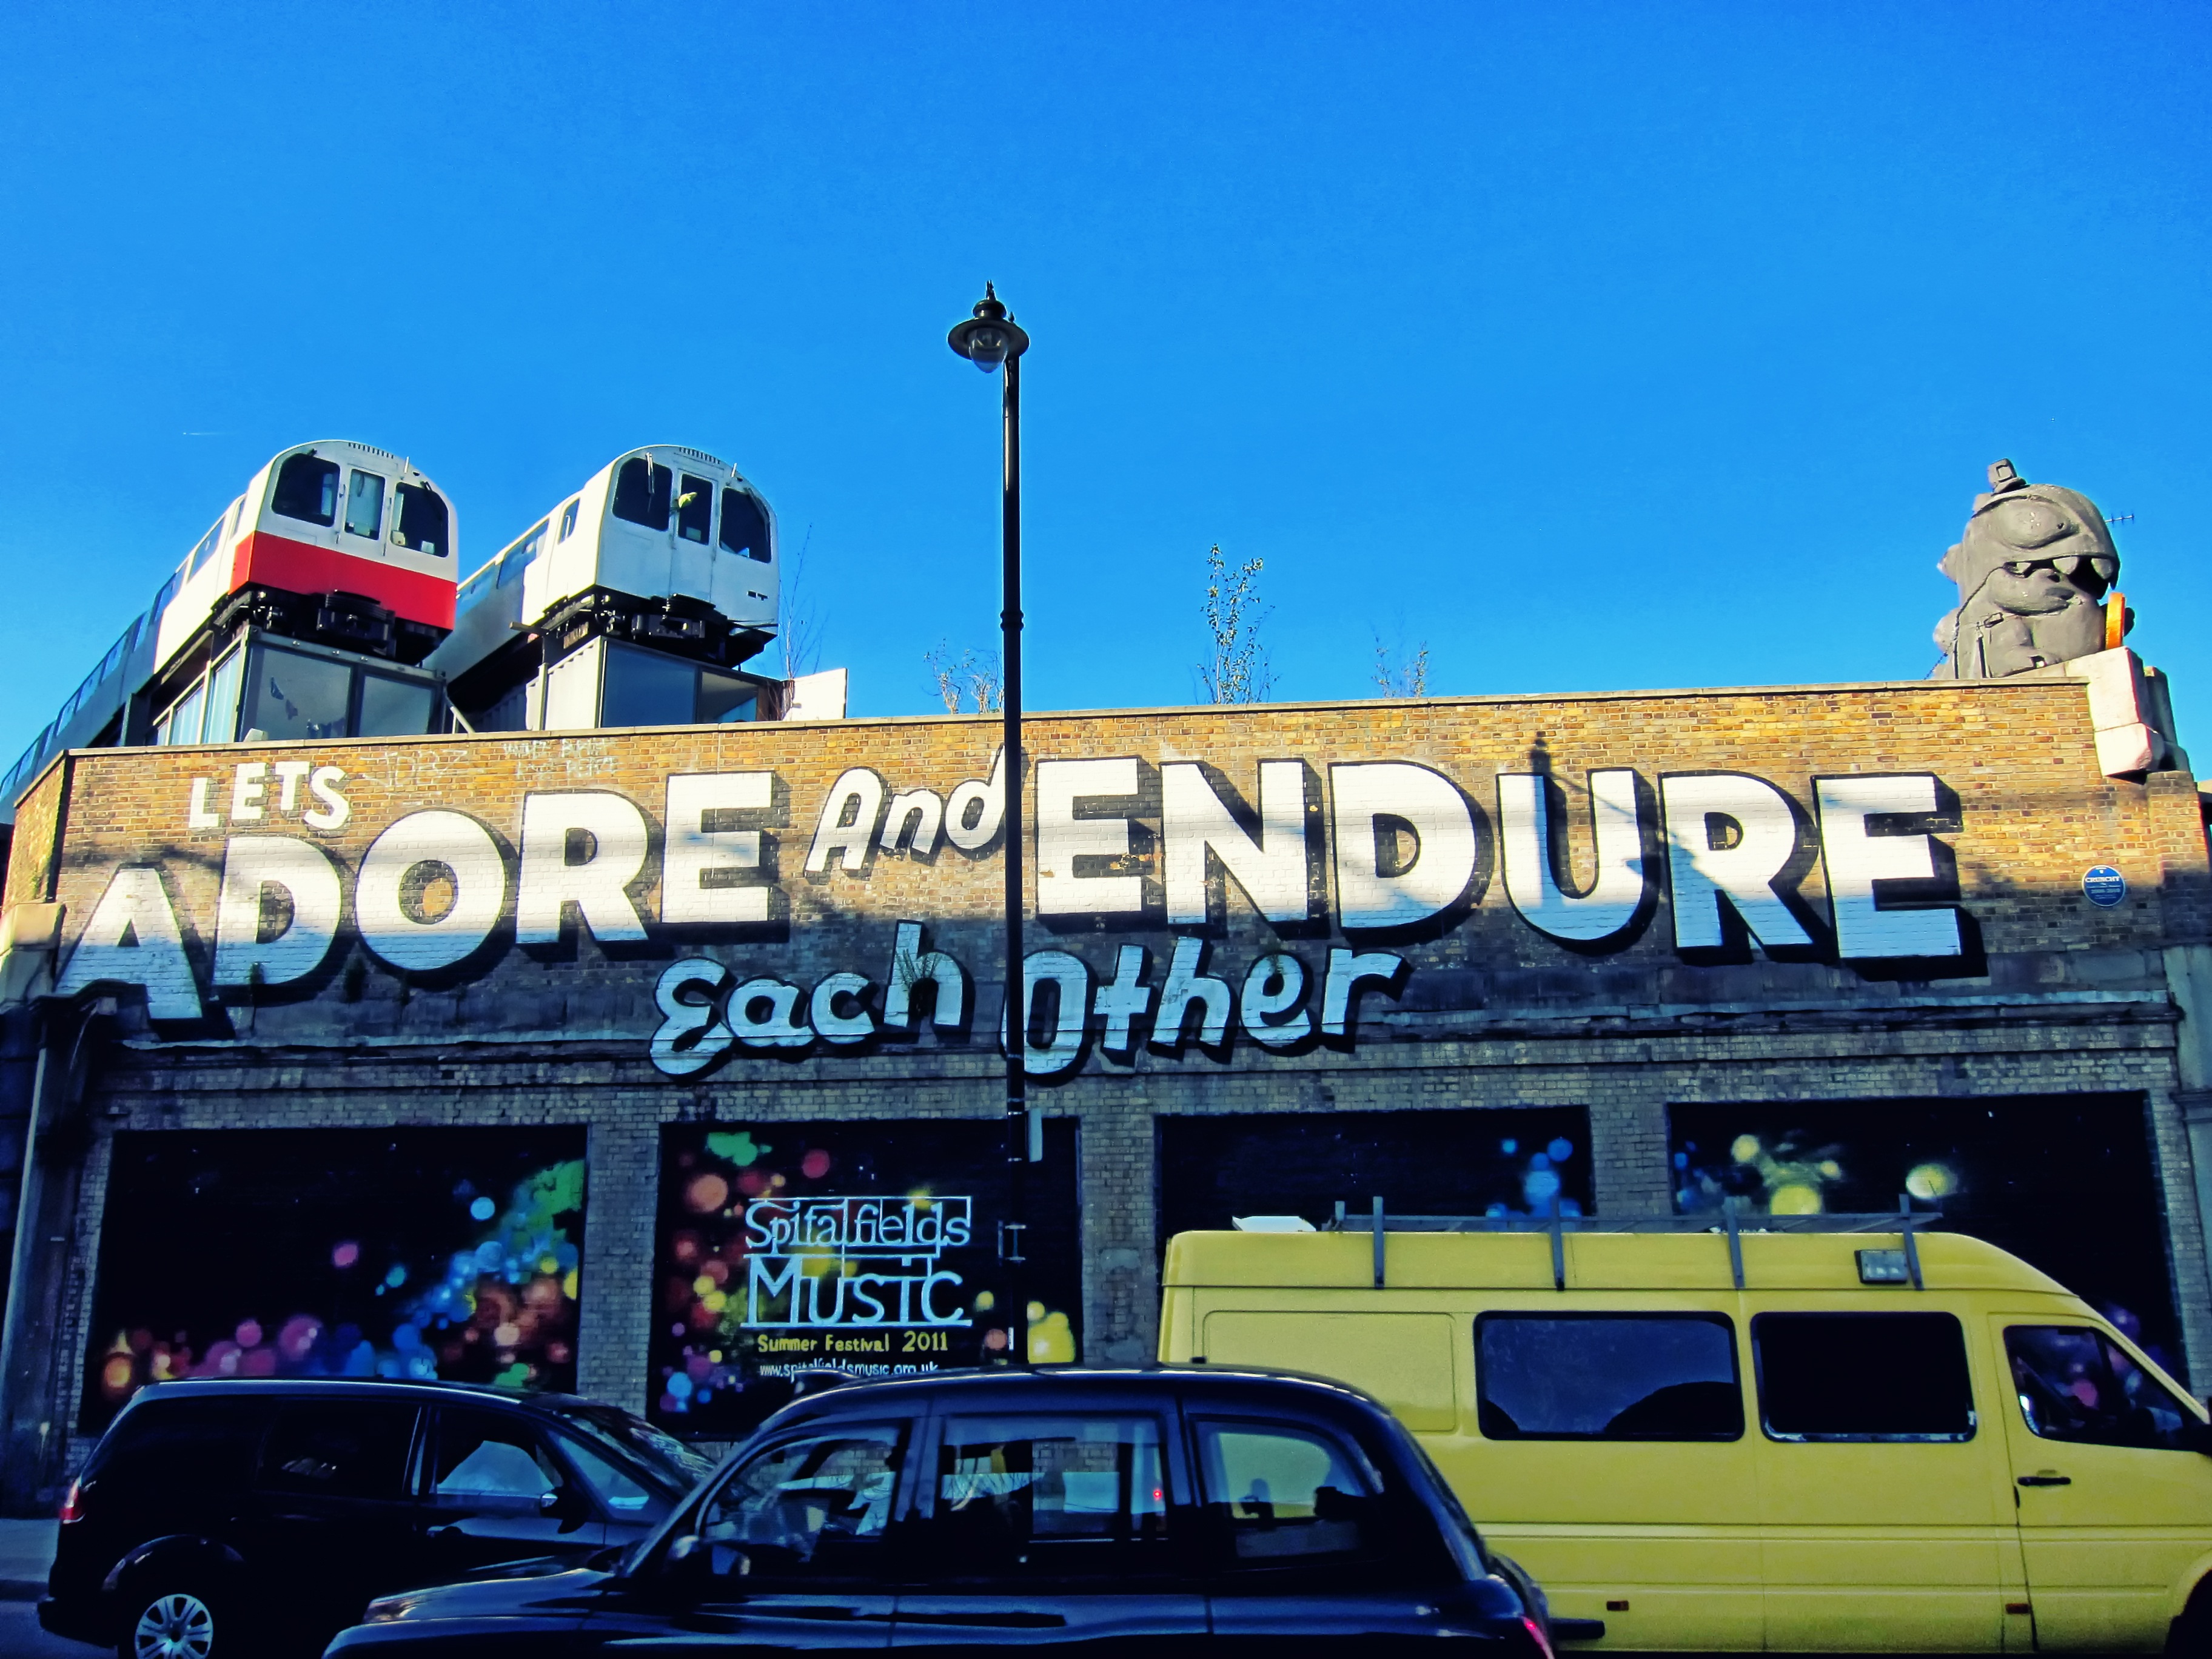
train, advertising, taxi, transportation, transport, vehicle, brick, graffiti, public transport, uk, london, brexit, british, britain, black cab